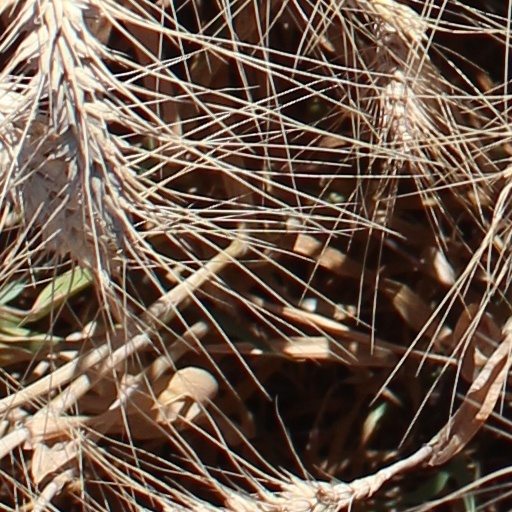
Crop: wheat